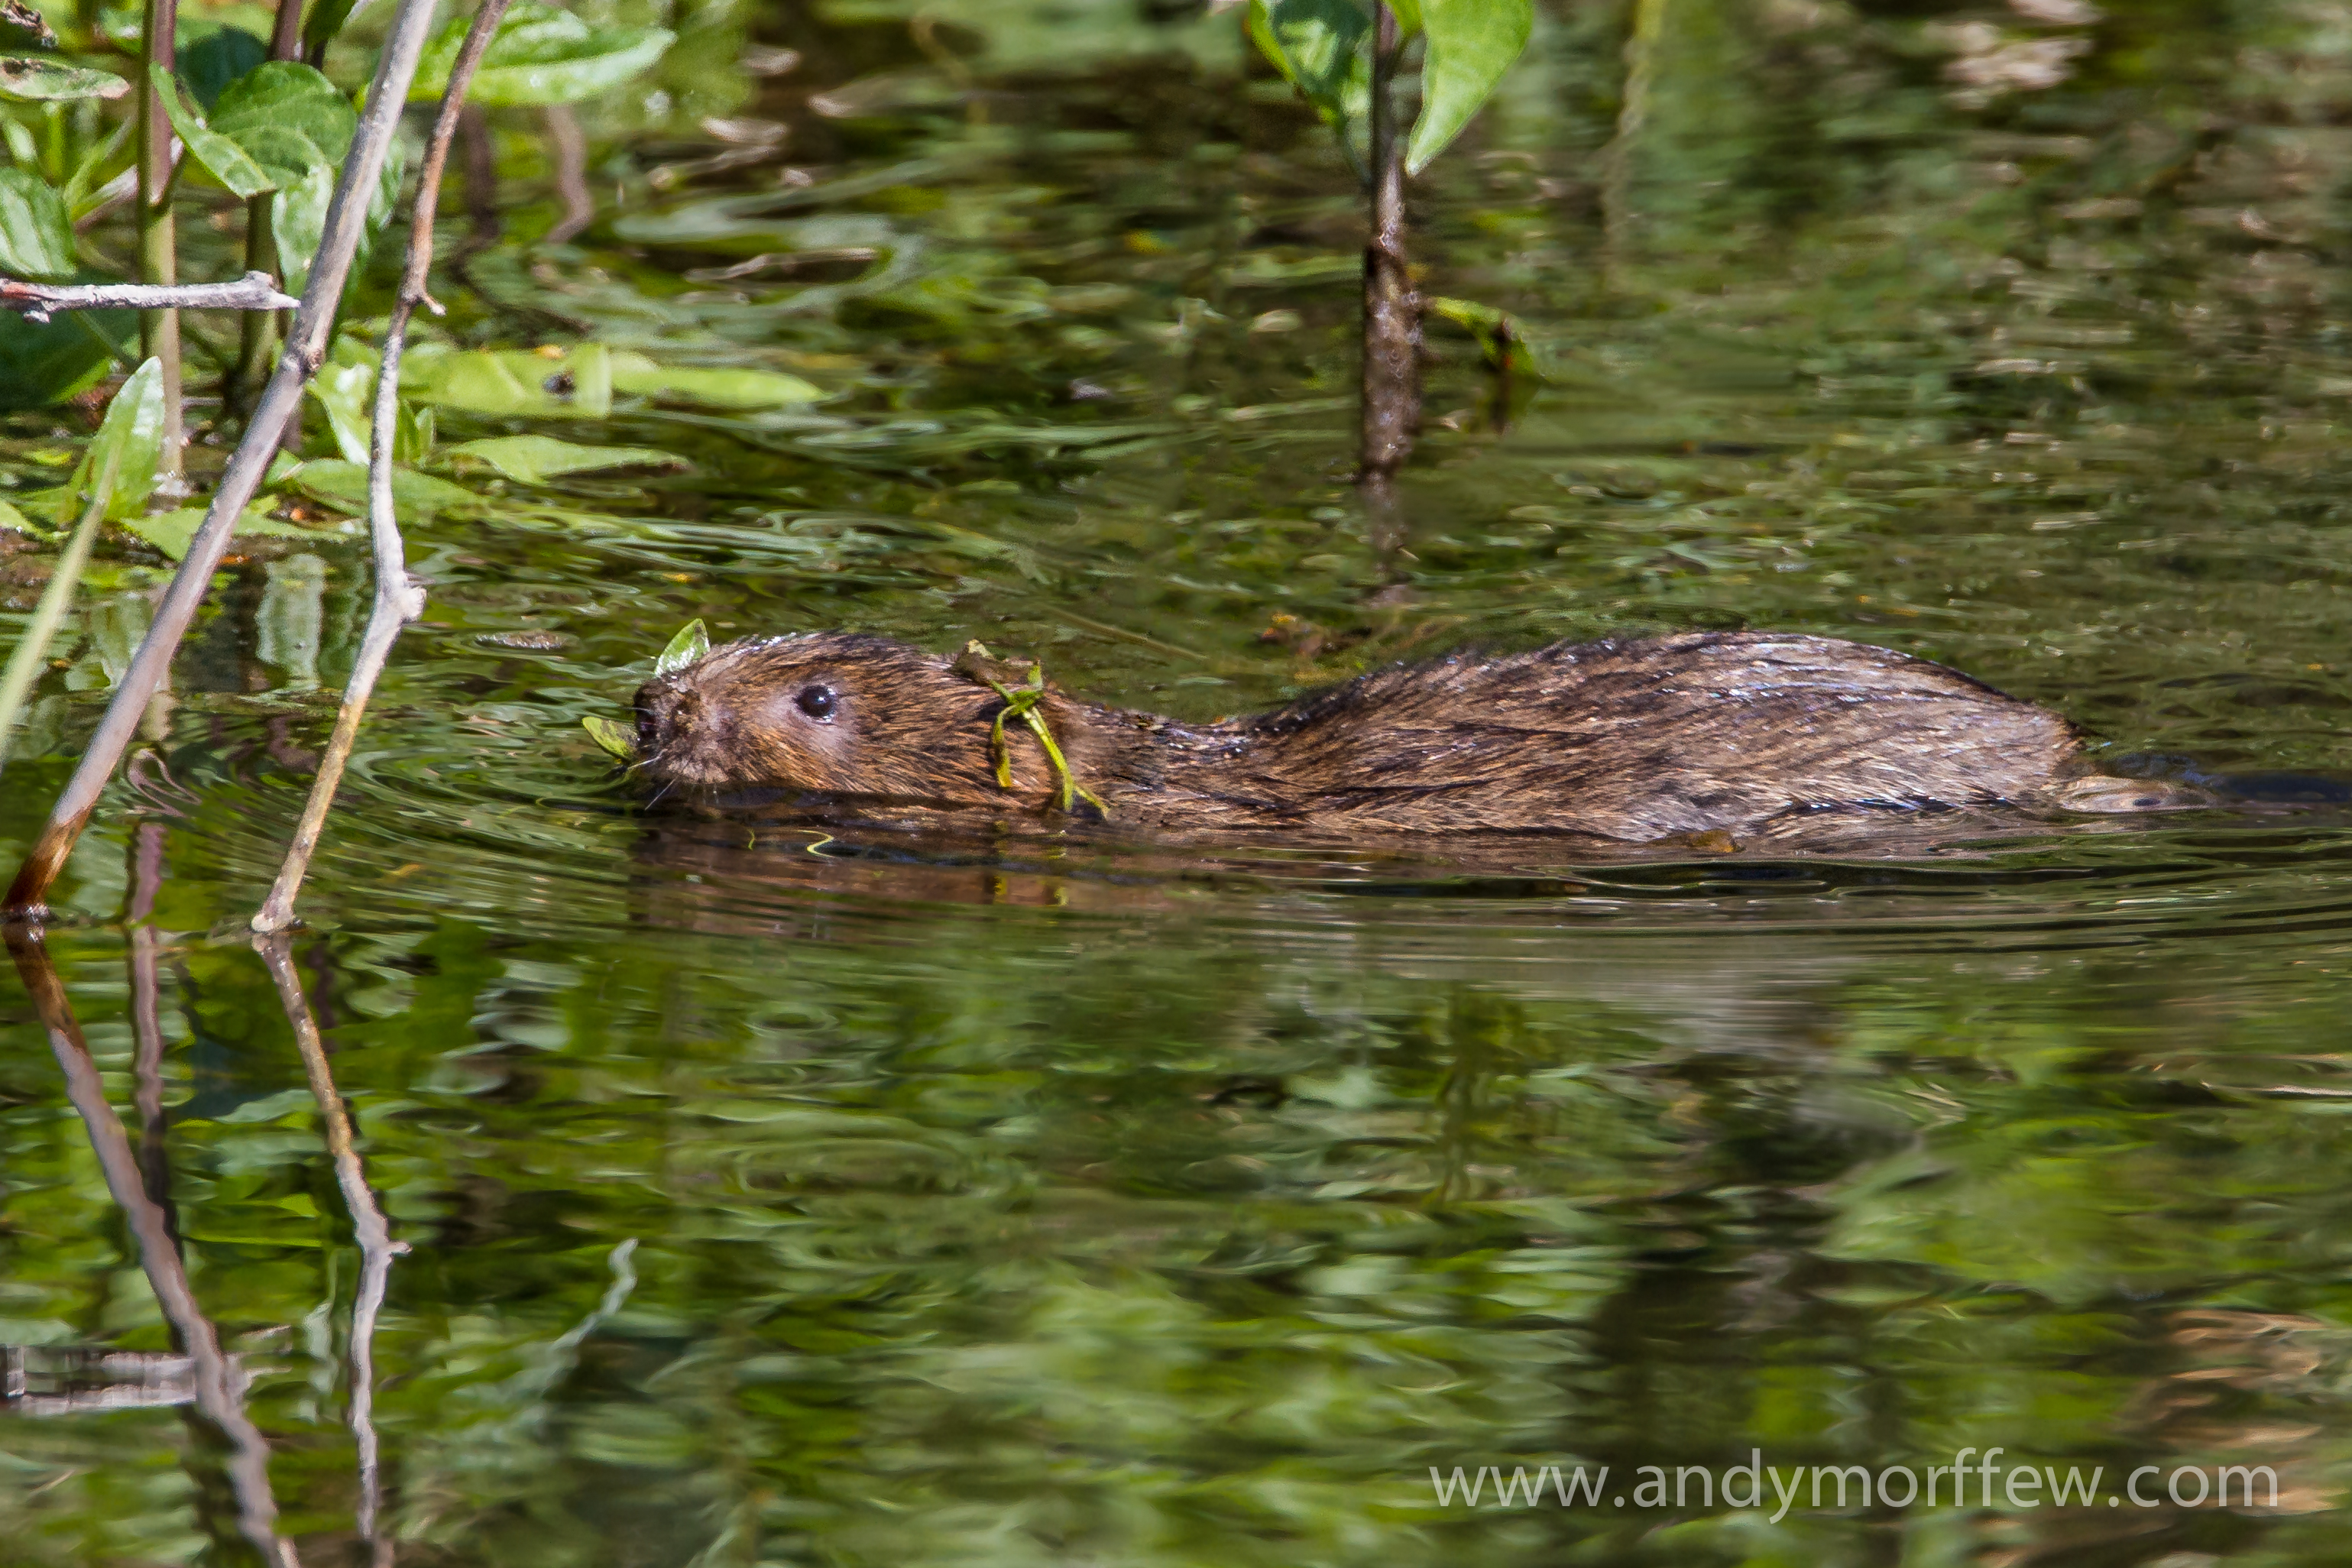
swamp, pond, wildlife, reptile, fauna, wetland, vertebrate, habitat, beaver, muskrat, andymorffew, morffew, naturethroughthelens, itchenabbas, hampshire, watervole, natural environment